Kyaw Hsu

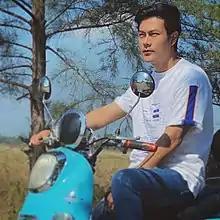

Kyaw Hsu, also spelt Kyaw Su (born 12 December 1987) is a Burmese television actor and singer. He is best known for his role in television series "Chit Thu Htwin Tae Atkhayar" (2017), "Oo Yin Mhu Phit Phu Chin The" (2017), "Shwe Phoo Sar Sone Yar Myay" (2018), "Room No.?" (2019) and "Legends of Warriors" (2020).